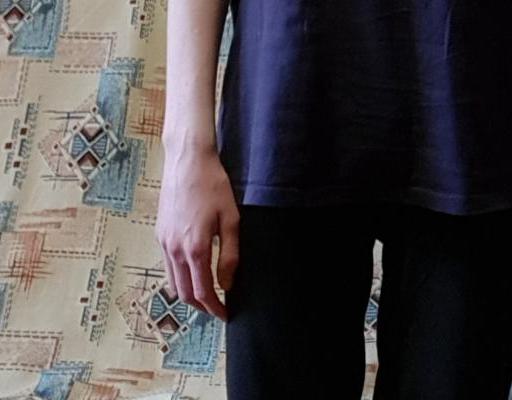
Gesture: no_gesture